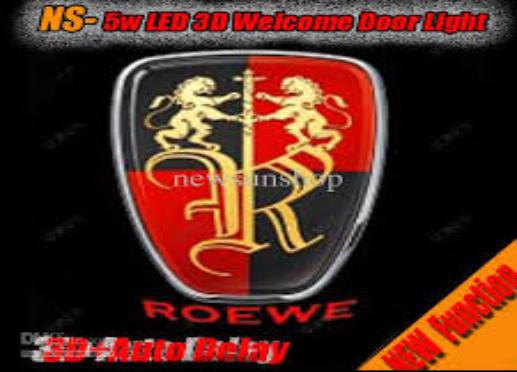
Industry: Transportation